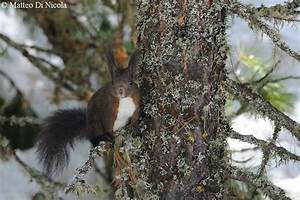
Label: squirrel